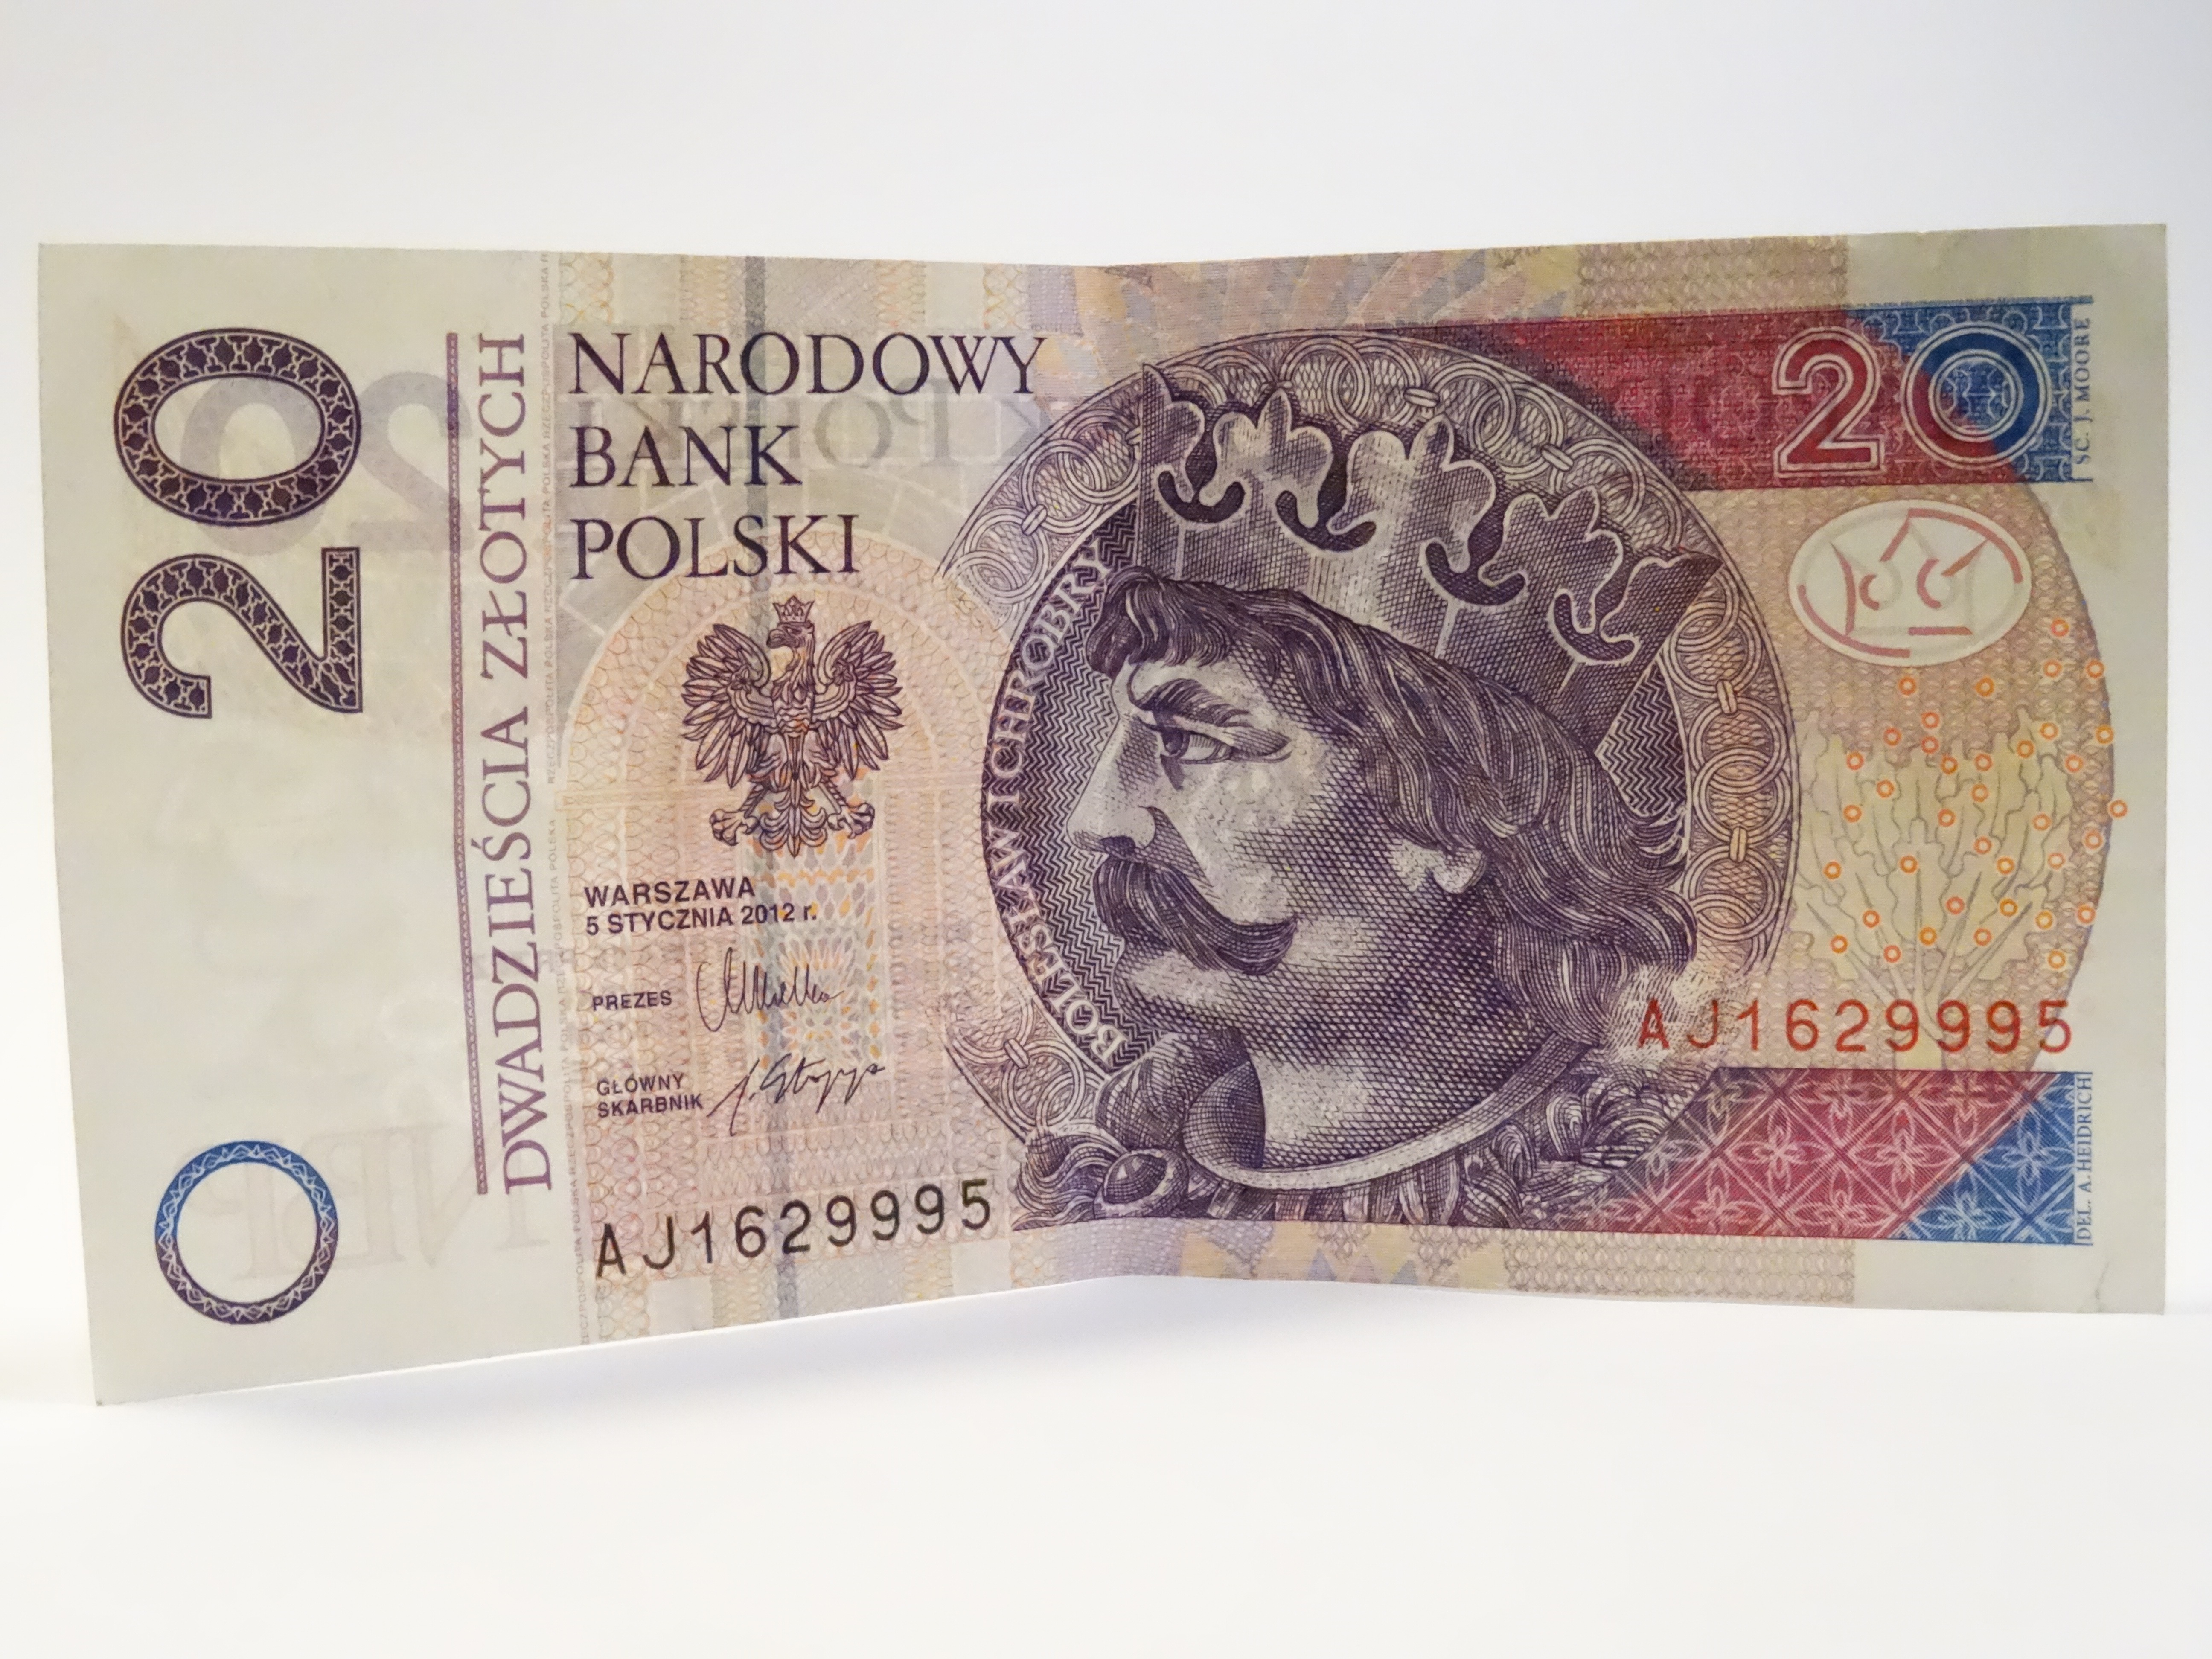
golden, money, paper, material, cash, gold, currency, save, payment, savings, safe, finance, euro banknotes, amount, means of payment, prices, banknote, pay